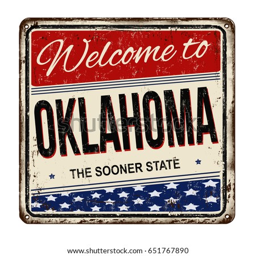
welcome to vintage rusty metal sign on a white background